List of Mansfield Town F.C. players

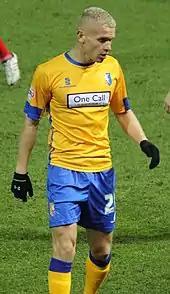
Lindon Meikle was a member of the Mansfield Town team that won the 2012–13 Conference Premier title.

Mansfield Town Football Club is an English professional association football club based in Mansfield, Nottinghamshire. As of the 2016–17 season, they play in League Two, the fourth tier level of the English football league system. The club was formed in 1897 as Mansfield Wesleyans. In 1906, the club turned professional, after which the Methodist church disowned the club and forbade them to use the name "Wesleyans". The club reacted by changing its name to Mansfield Wesley, before adopting the current name Mansfield Town in 1910.